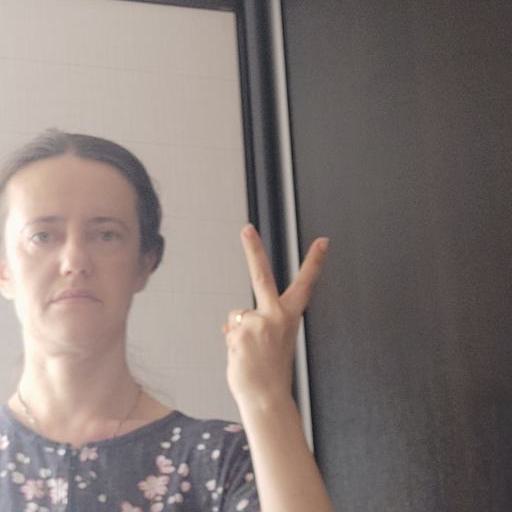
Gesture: peace_inverted